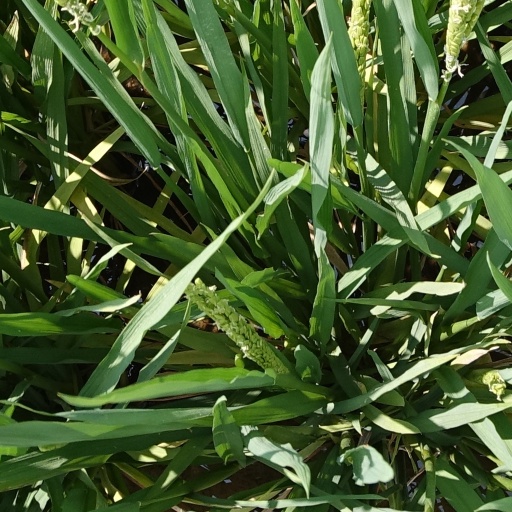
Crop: rice